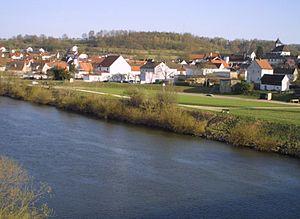
Viereth-Trunstadt est une commune de Bavière, située dans l'arrondissement de Bamberg, dans le district de Haute-Franconie.